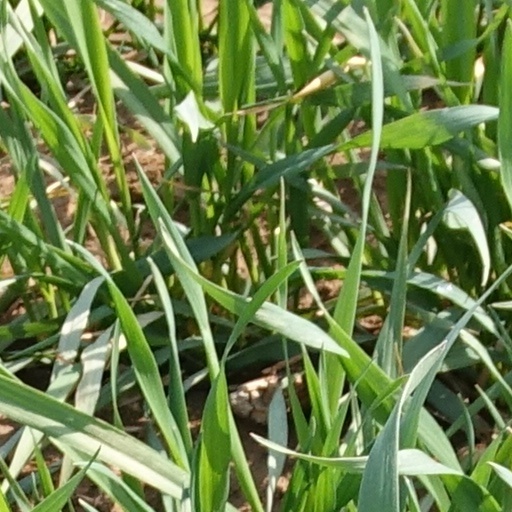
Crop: wheat